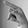
ASL letter: P